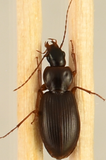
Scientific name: Synuchus impunctatus
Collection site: Bartlett Experimental Forest NEON (BART), plot BART_079